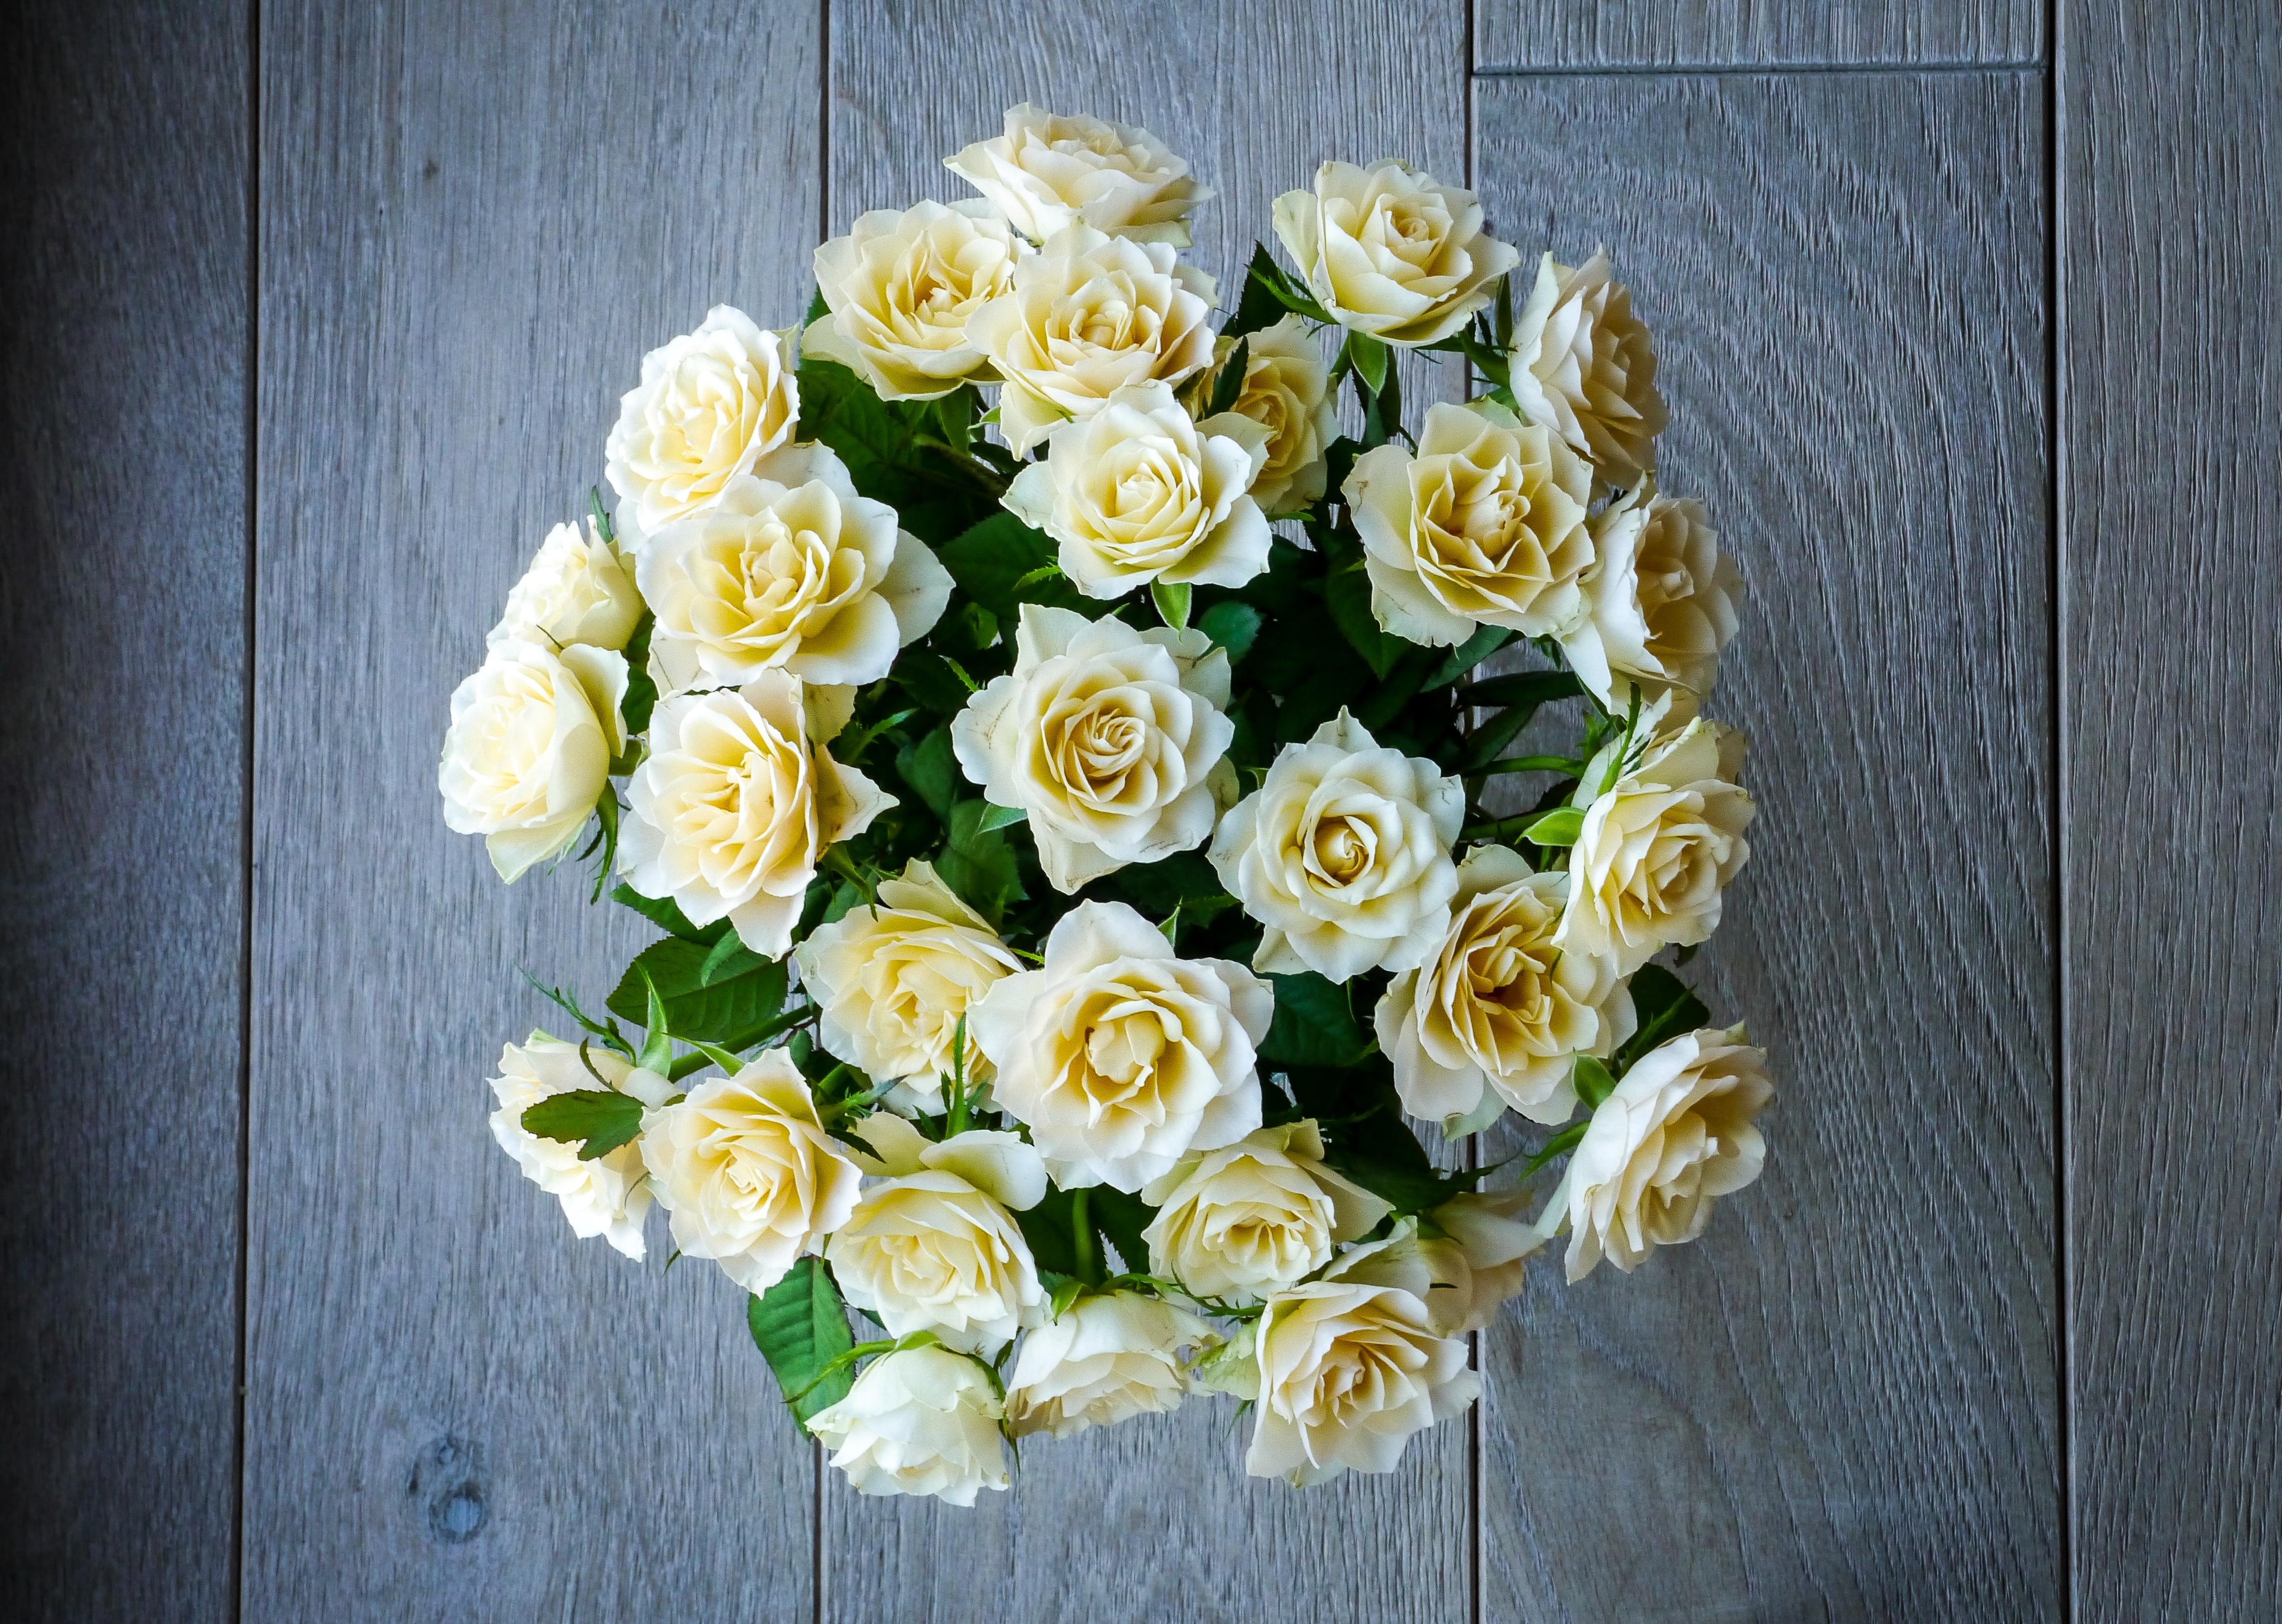
blossom, plant, white, flower, petal, bloom, love, bouquet, romance, romantic, yellow, wedding, flora, still life, painting, top view, roses, art, bouquet of flowers, bouquet of roses, floristry, flowering plant, garden roses, flower bouquet, cut flowers, floral design, land plant, flower arranging